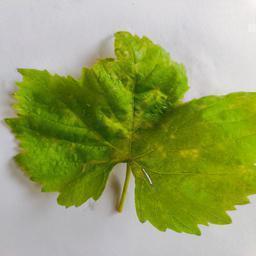
Label: Downy Mildew